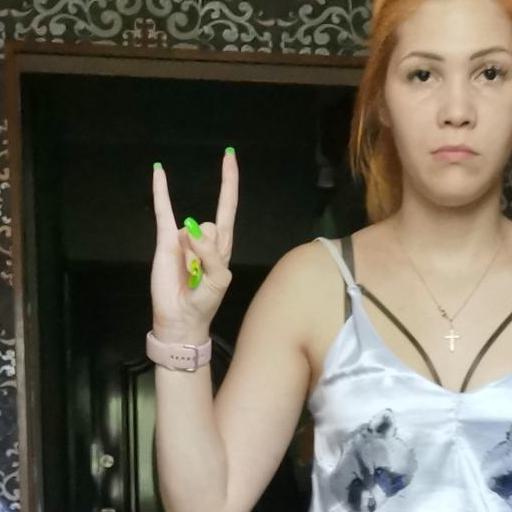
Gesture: rock